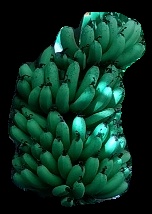
Variety: pachbale
Grade: grade1